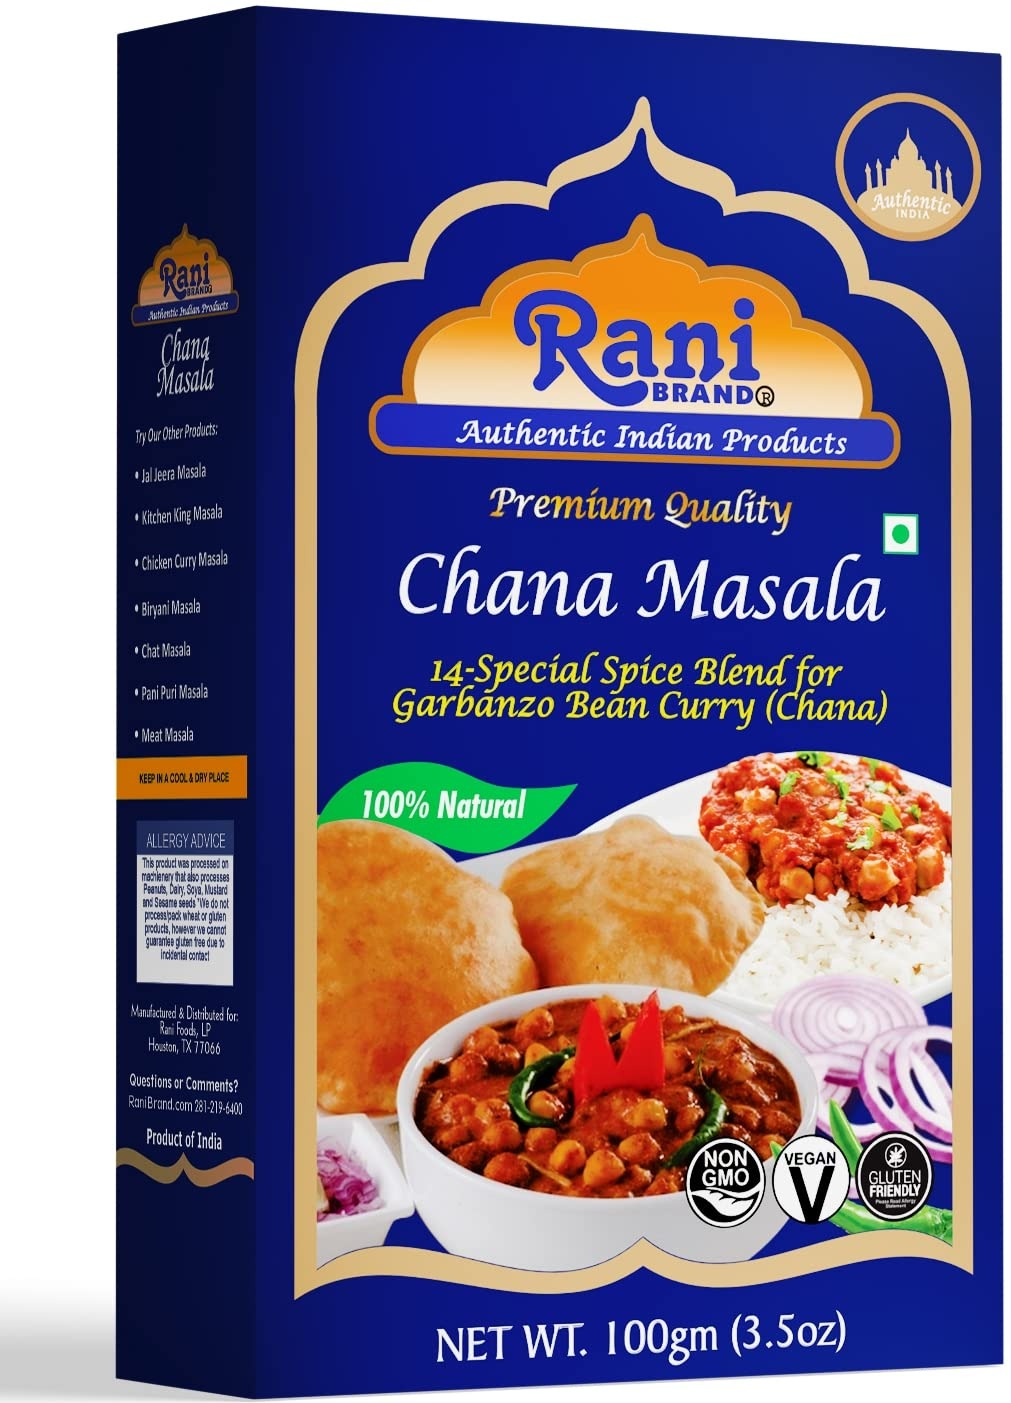
Item Name: Rani Chana Masala (Garbanzo Curry 15-Spice Blend) 3.5oz (100g) ~ All Natural | Vegan | No Colors | Gluten Friendly | NON-GMO | Indian Origin
Bullet Point 1: You'll LOVE our Chana Masala (Garbanzo Curry Spice Blend) by Rani Brand--Here's Why:
Bullet Point 2: ❤️100% Natural, Non-GMO, No Preservatives, Vegan, Gluten Friendly, PREMIUM Gourmet Food Grade Spice.
Bullet Point 3: ❤️Authentic Family Recipe 15 Spice Blend Chana Masala (unlike many others who use only 6-7 spices to keep costs down). Packed in a no barrier Plastic Bag, wraps back up in the box for easy storage.
Bullet Point 4: ❤️Rani is a family owned USA based company selling spices for over 40 years, buy with confidence!
Bullet Point 5: ❤️️NO FILLERS in any Rani Brand Spices (fillers are commonly used in spices to make them free flowing or lessen the costs of production) Net Wt. 3.5oz (100g), Product of India
Product Description: <b>Rani Chana Masala (Spice blend for making garbanzo curry)</b> is an exquisite blend of spices used mainly in Chole (garbanzo beans curry) Our blends take out the hassle of having several different spices to one easy box. Chana or Cholle are a mainly north Indian dish. This rich curry is aromatic with the taste of ginger, tamarind and onions. Simply boil the garbanzos, add the fresh ingredients and Rani Chana Masala. Bring to a boil. Serve with Bhatura or Rice. <br><br><b> Ingredients: </b> Dry Mango Powder, Coriander, Salt, Pomegranate, Chilli, Cumin, Black Pepper, Cardamom, Fenugreek, Nutmeg, Ginger, Cinnamon, Cloves, Caraway, Mace, Mustard
Value: 3.5
Unit: Ounce

Price: 7.99